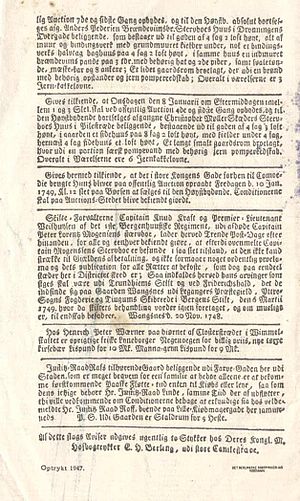
Avis
Sidste side til Berlingske 1749.
Berlingske Tidende. 1749. Første nummer. Iflg. den sidste side er udgivelsesåret dog 1947.
En avis er en ofte og jævnligt udkommende journalistisk publikation trykt på billigt, tyndt papir, som gør den nem at arbejde med i alle faser af dens korte livscyklus; fremstilling, distribution, læsning, bortskaffelse. De mest almindelige måder at modtage aviser på er abonnere på dem, eller at købe dem i løssalg i butikker eller hos bladhandlere.